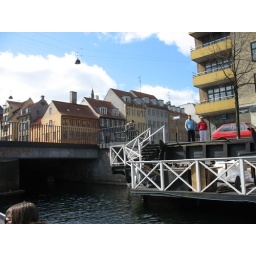
It's the blue building (though our room was in the back)